World People's Conference on Climate Change

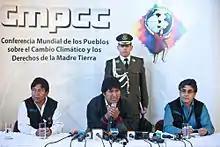
Evo Morales at a press conference during the event.

The World People's Conference on Climate Change and the Rights of Mother Earth was a global gathering of civil society and governments hosted by the government of Bolivia in Tiquipaya, just outside the city of Cochabamba on 19–22 April 2010.